Galeton, Pennsylvania

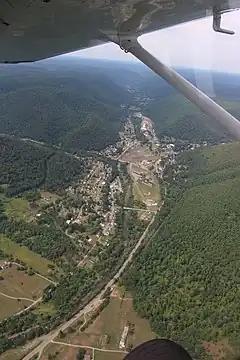
Aerial view of Galeton

Galeton is located at (41.732267, −77.644646). It is almost completely surrounded by Pike Township, with a small portion of the southwestern corner abutting West Branch Township.